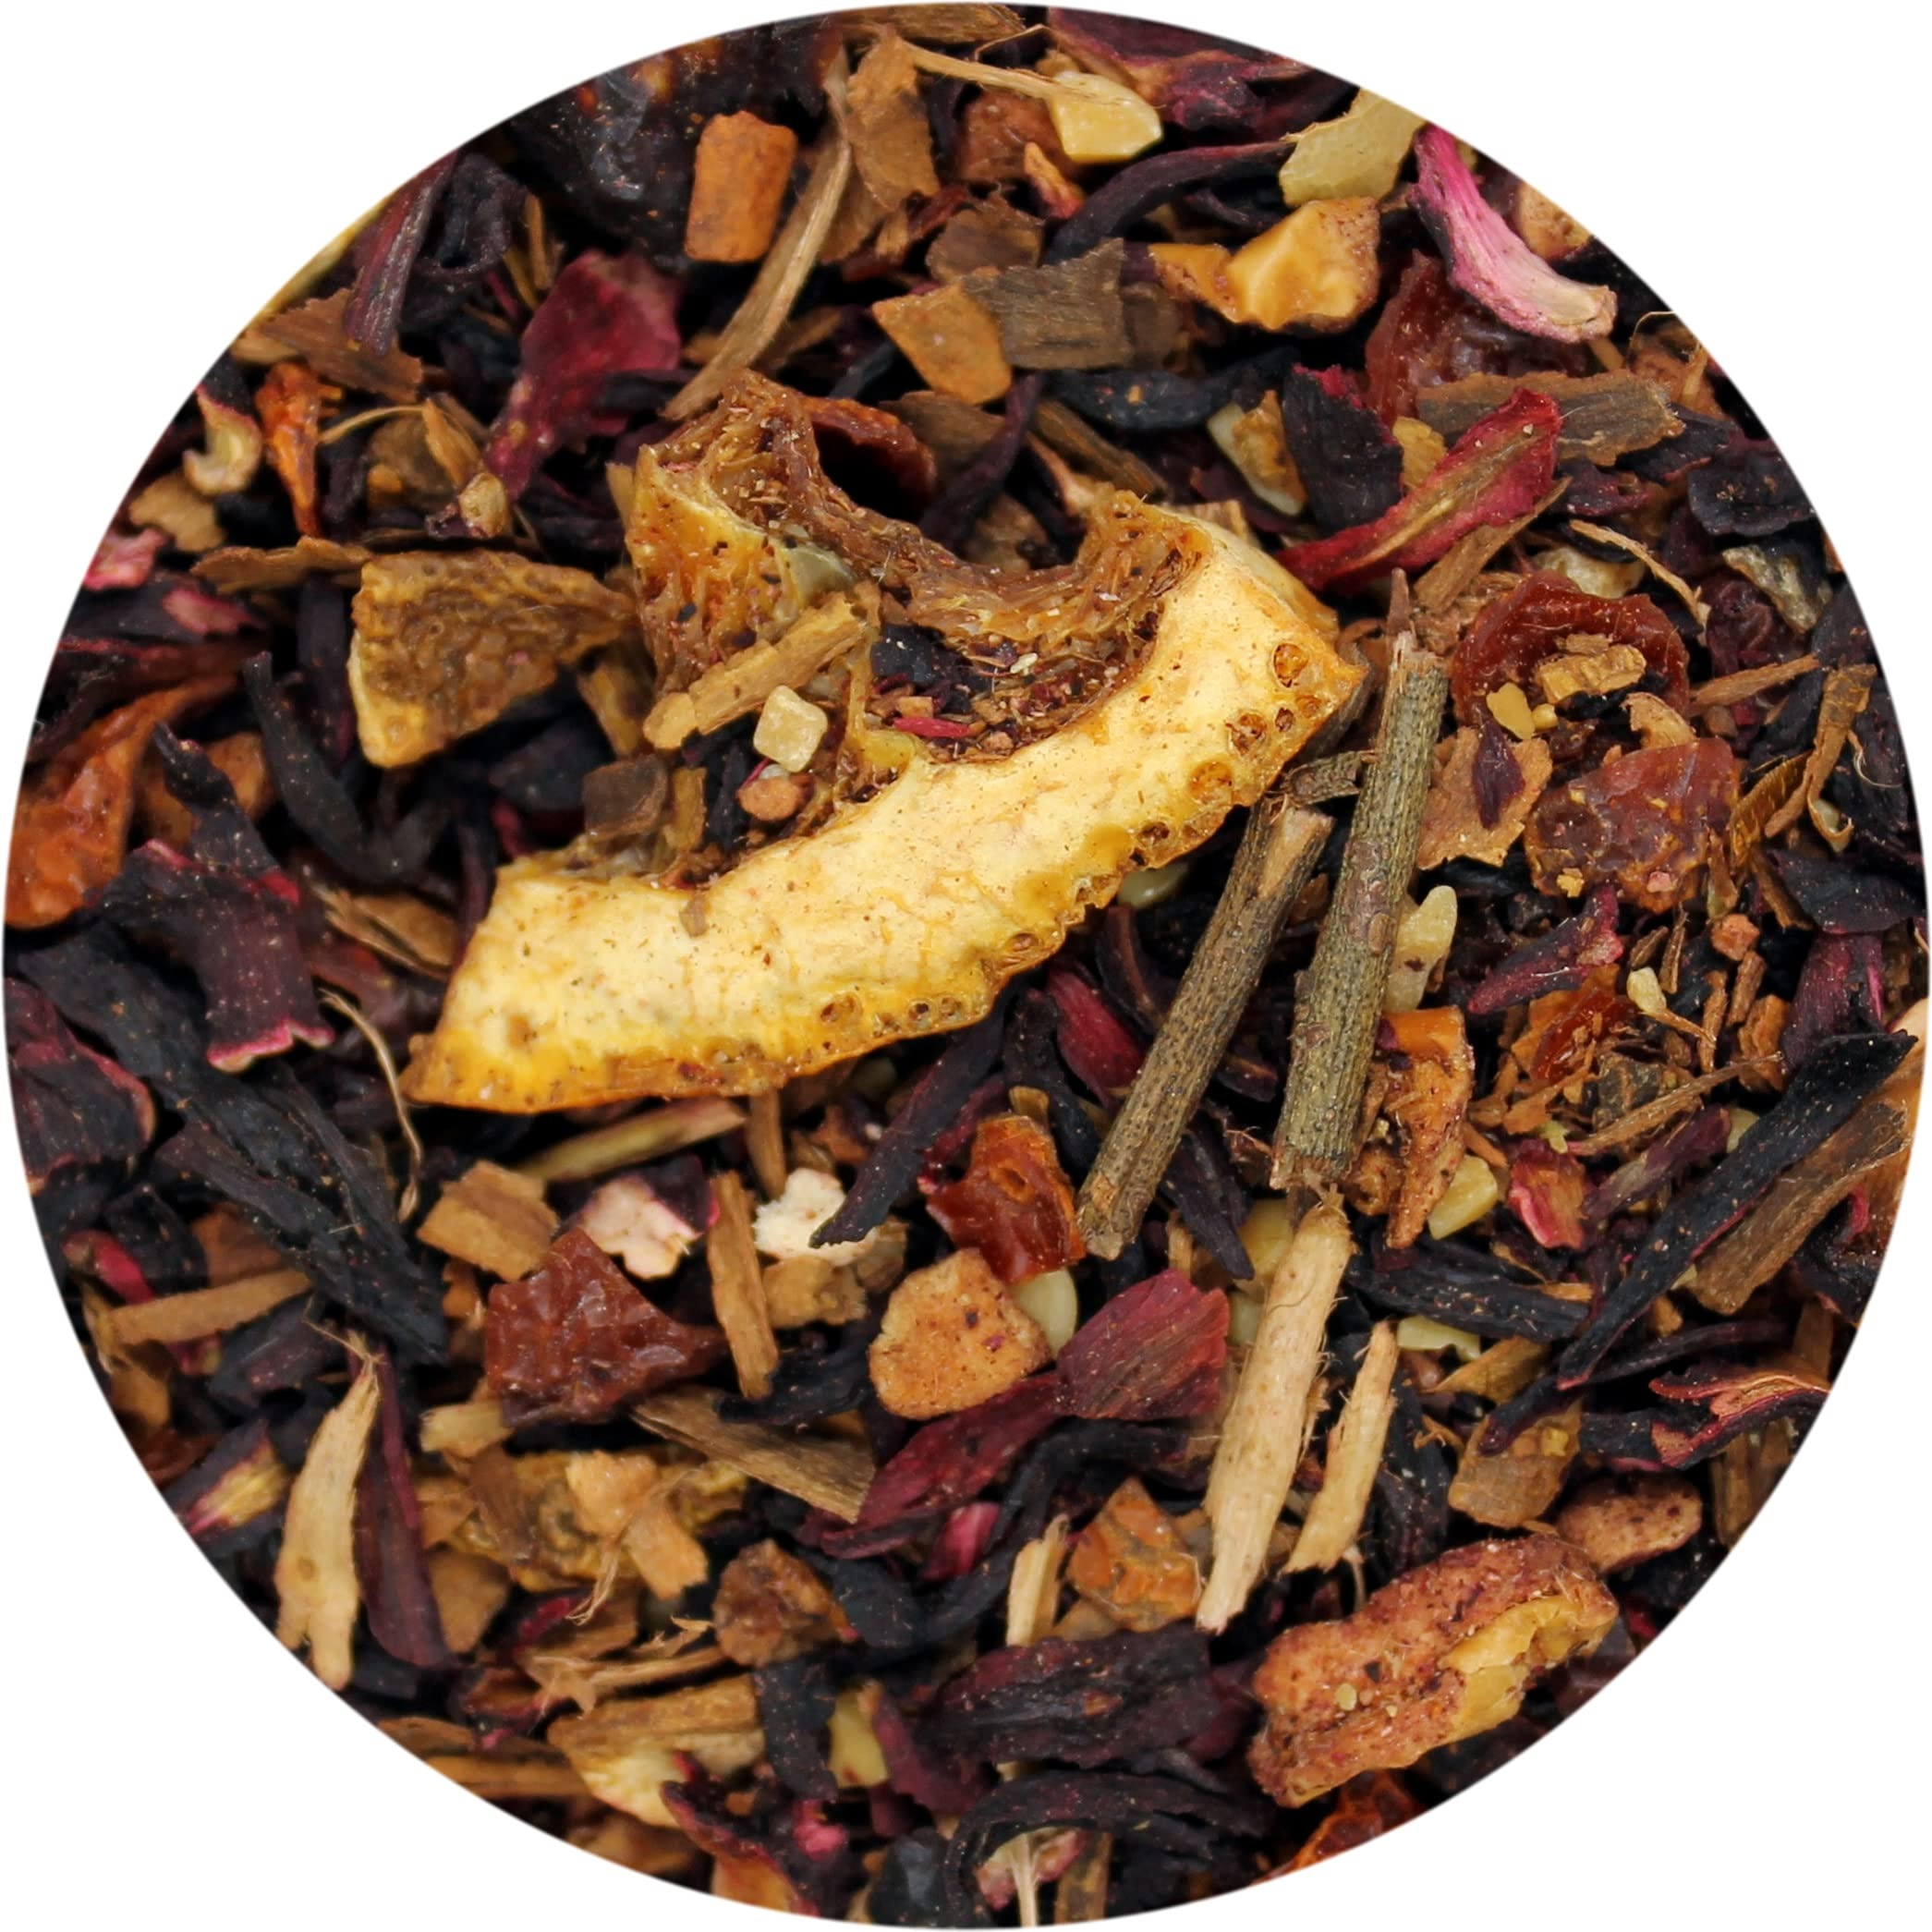
Item Name: SpecialTea Company Sleigh Bells Fruit Tea - 1 oz. Loose Leaf
Bullet Point 1: FRUIT TEA: Fruit teas are a wonderfully tasty infusion of fruit flavors that can be relished both hot and cold. Fruit teas do not contain tea leaves, so they are naturally caffeine free.
Bullet Point 2: FRUIT TEA FLAVOR: Refreshing and natural tasting, full of flavor and they create wonderful aromas, perfect for making iced teas too!
Bullet Point 3: HOW TO BREW FRUIT TEA: Loose Leaf Brewing Instructions: Heat water to 203-212F, do not boil. Pour prepared water over the tea bag or 1 heaping teaspoon of tea leaves and steep for 10-12 minutes.
Bullet Point 4: REAL LOOSE LEAF TEA: Loose leaf tea is a healthier purer way to drink tea. Our 1 oz. sample brews about 10 cups of tea.
Bullet Point 5: PREMIUM LOOSE LEAF TEA: Premium tea leaves have all their essential oils intact, so the flavor, quality and health benefits are maintained. Individually hand packed in the USA in a resealable pouch to retain freshness.
Product Description: <p>A fruit blend with oranges, apples, strawberries, cranberries and rounded creamy notes.</p><p>Ingredients: Hibiscus, rosehips, apple, orange peel, cinnamon, almond, natural and artificial flavor. CONTAINS: TREE NUT (ALMOND).</p>
Value: 1.0
Unit: Ounce

Price: 8.78